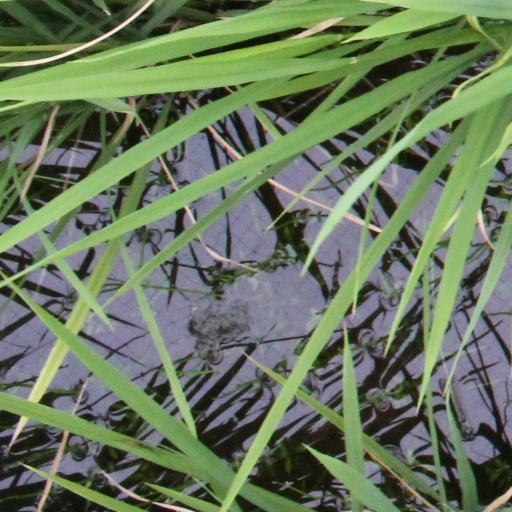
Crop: rice